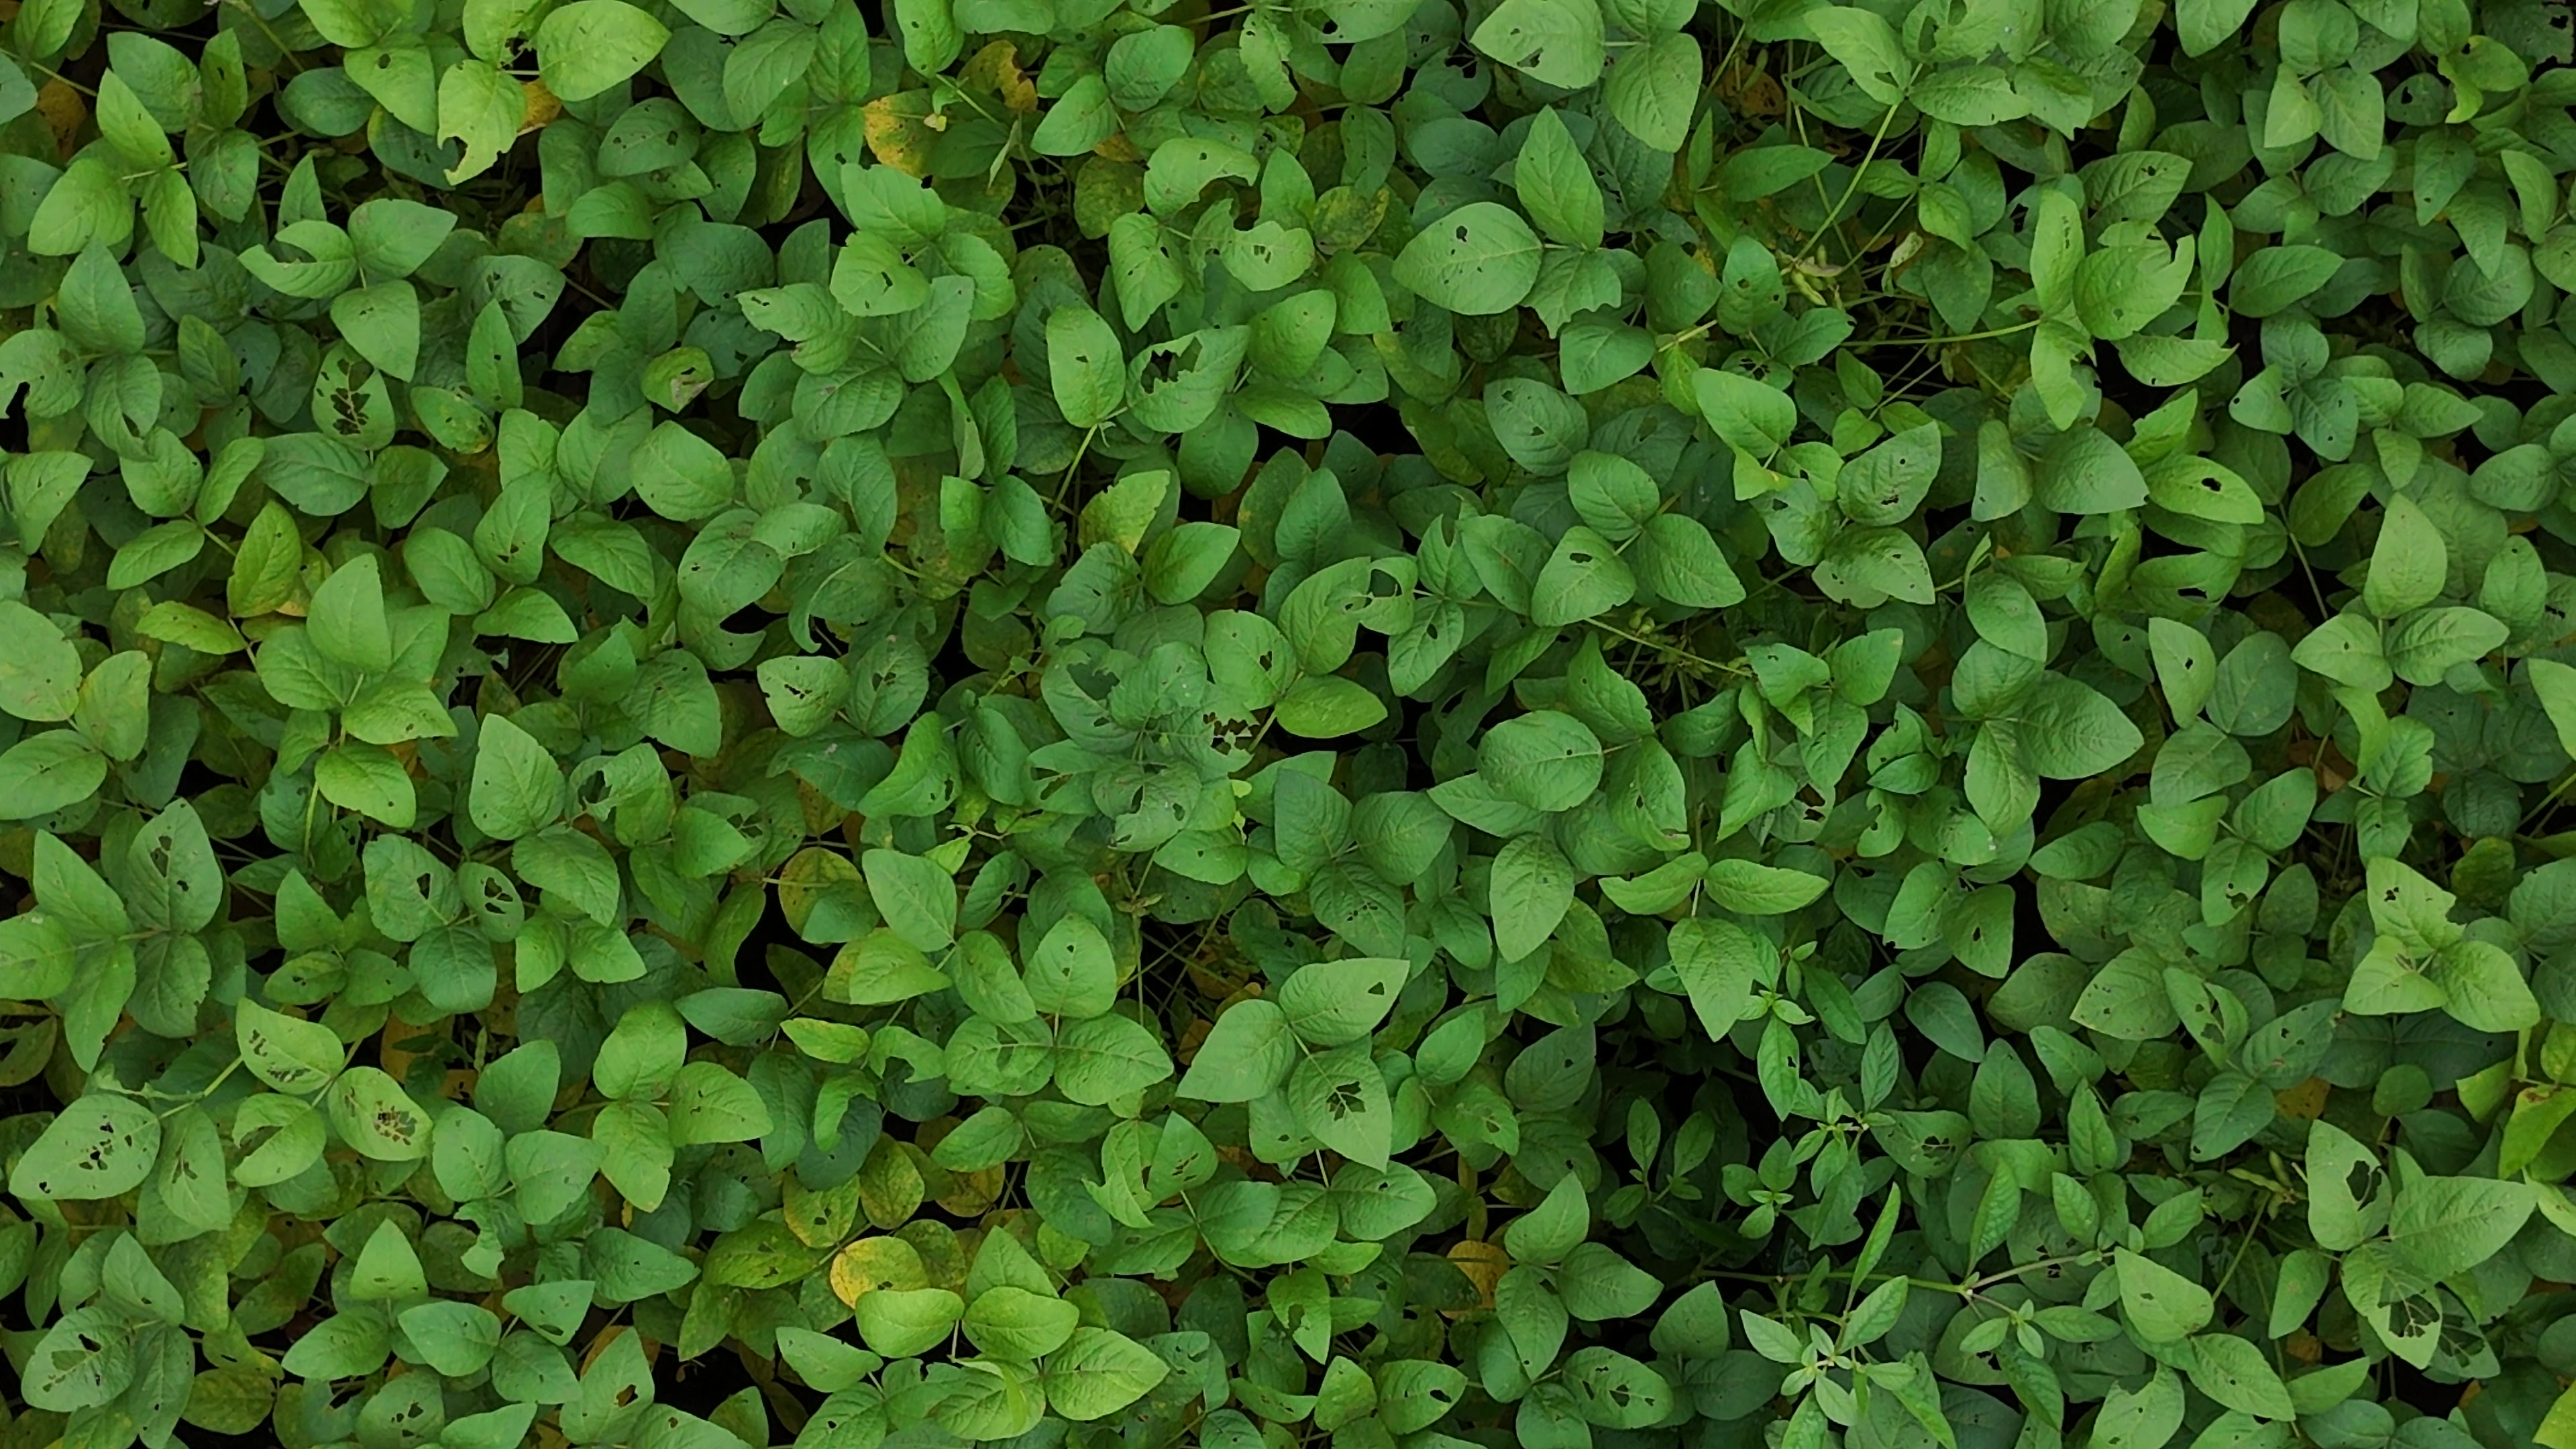
Label: Mosaic